Siris, Jenin

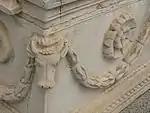
3rd century CE stone sarcophagus found near Siris

Ceramic remains have been found from the Roman era, as well as for the Byzantine era and the early Muslim era.